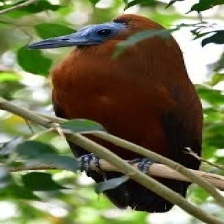
Species: CAPUCHINBIRD
Scientific name: PERISSOCEPHALUS TRICOLOR